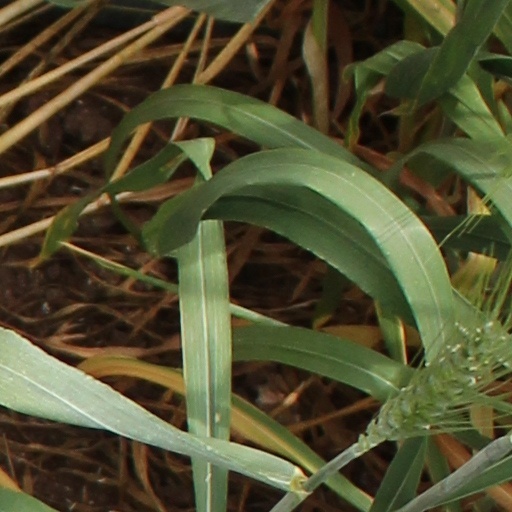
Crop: wheat